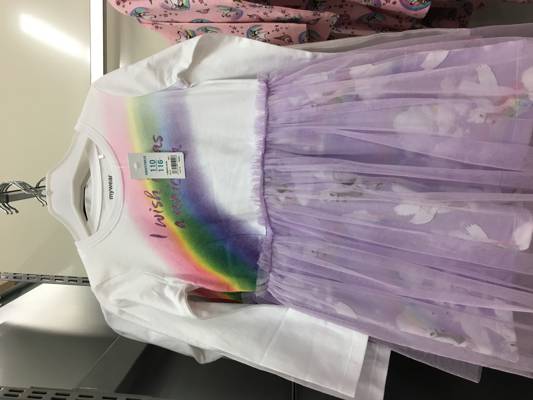
Waste category: clothes